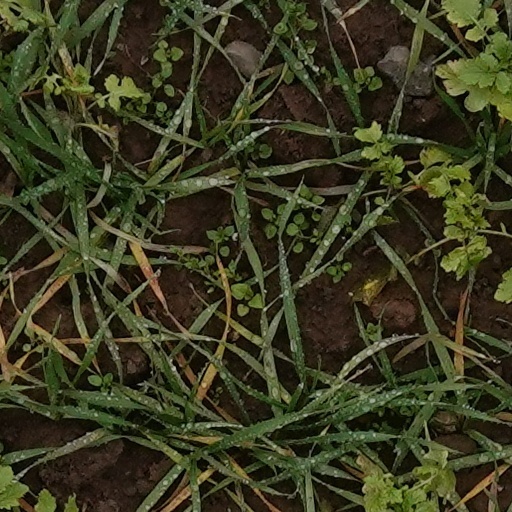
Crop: wheat